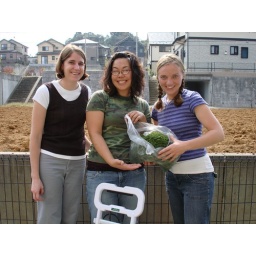
The fruits of our lawn mowing labor. Yep! it all fit in one small plastic grocery bag.